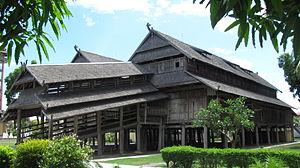
Sumbawa est une île d'Indonésie dans la province des petites îles de la Sonde occidentales, située à 13,8 km à l'est de Lombok et à 20,3 km à l'ouest de Komodo dans les Petites îles de la Sonde.